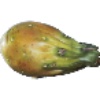
Label: cactus_fruit